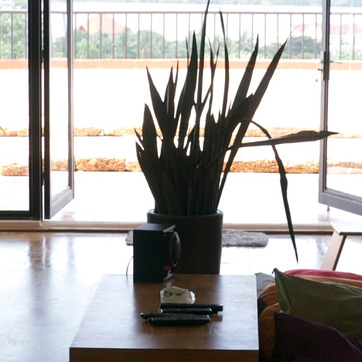
Material: foliage